International Ringette Federation

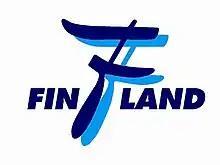
Finland's former national ringette team logo

Finland is home to one of the leading national ringette teams in international play and has one of the most successful national ringette teams in the world having won the most world titles in the senior division. Finland selects two national teams for the World Ringette Championships, one national senior team and one national junior team. Finland's national ringette teams compete in the World Ringette Championships tournament in both the Junior Pool and the Senior Pool competitions. The national senior ringette team competes in the Senior Pool competition now known as the Sam Jacks Series.